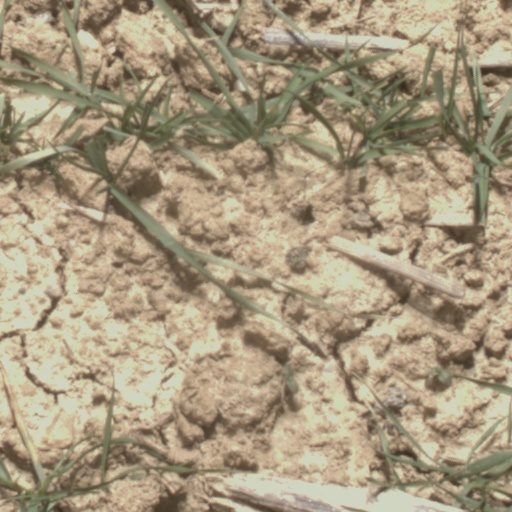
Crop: wheat